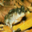
Label: frog